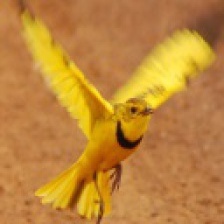
Species: GOLDEN PIPIT
Scientific name: TMETOTHYLACUS TENELLUS